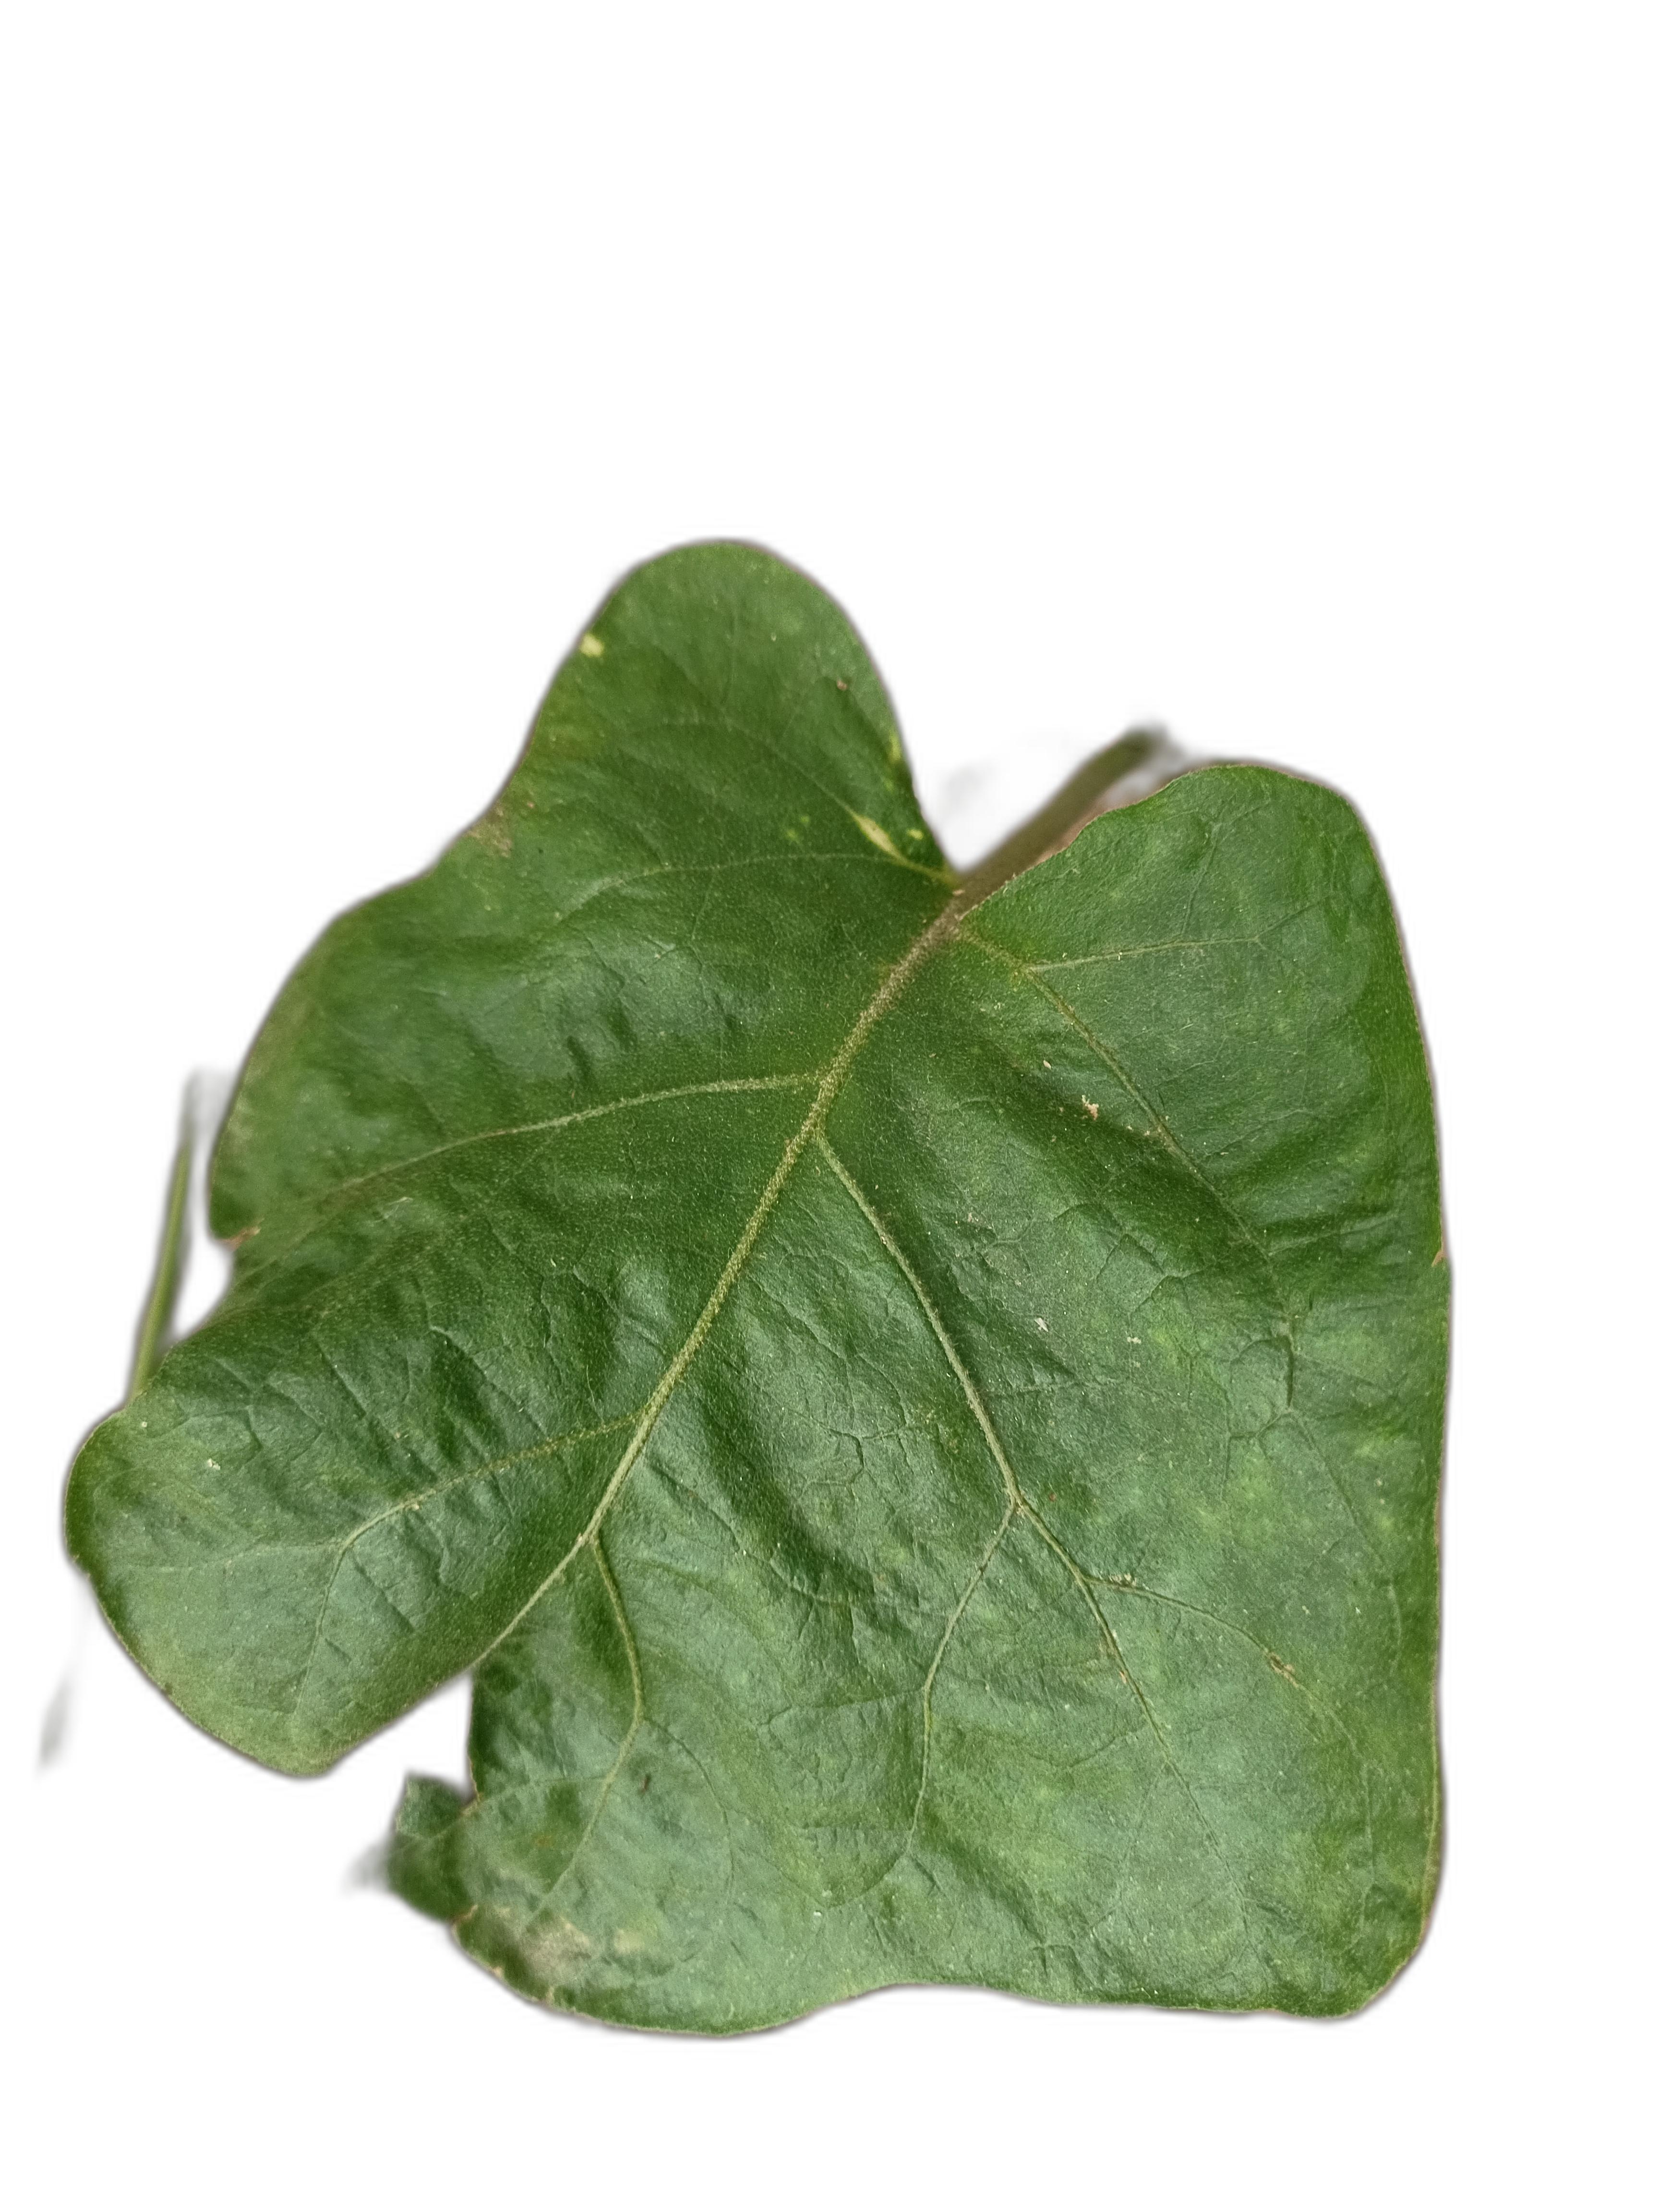
Label: Mosaic Virus Disease